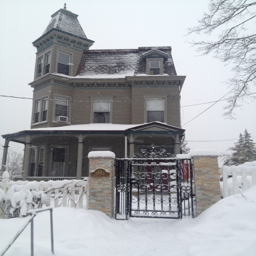
the snow might look beautiful , but it is a demon in disguise !